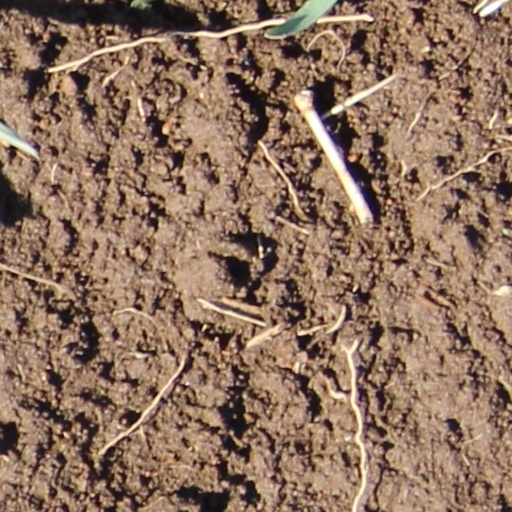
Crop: wheat